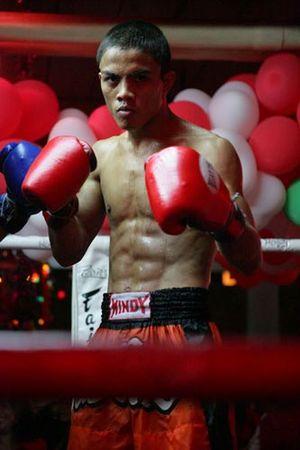
Le kick-boxing est une discipline sportive appartenant au groupe des boxes pieds-poings développée au début des années 1960 par les Américains, ou « kick-boxing américain » et parallèlement à la même époque par les Japonais, appelé « kick-boxing japonais » avec autorisation des coups de genou direct, coups de coude et projections de judo. Ce type de boxe, notamment de compétition, a été influencé par de nombreuses pratiques de combat extrême-orientales et également par les boxes occidentales, notamment la boxe anglaise et la boxe française. Pour cette dernière version, depuis les années 1990, la forme la plus médiatique est le tournoi des plus de 93 kg du K-1 World Grand Prix et le tournoi des moins de 70 kg, le K-1 World MAX. Cette pratique peut être assimilée à un art martial compte tenu de ses origines et de sa pratique très usitée dans le Monde des arts martiaux.